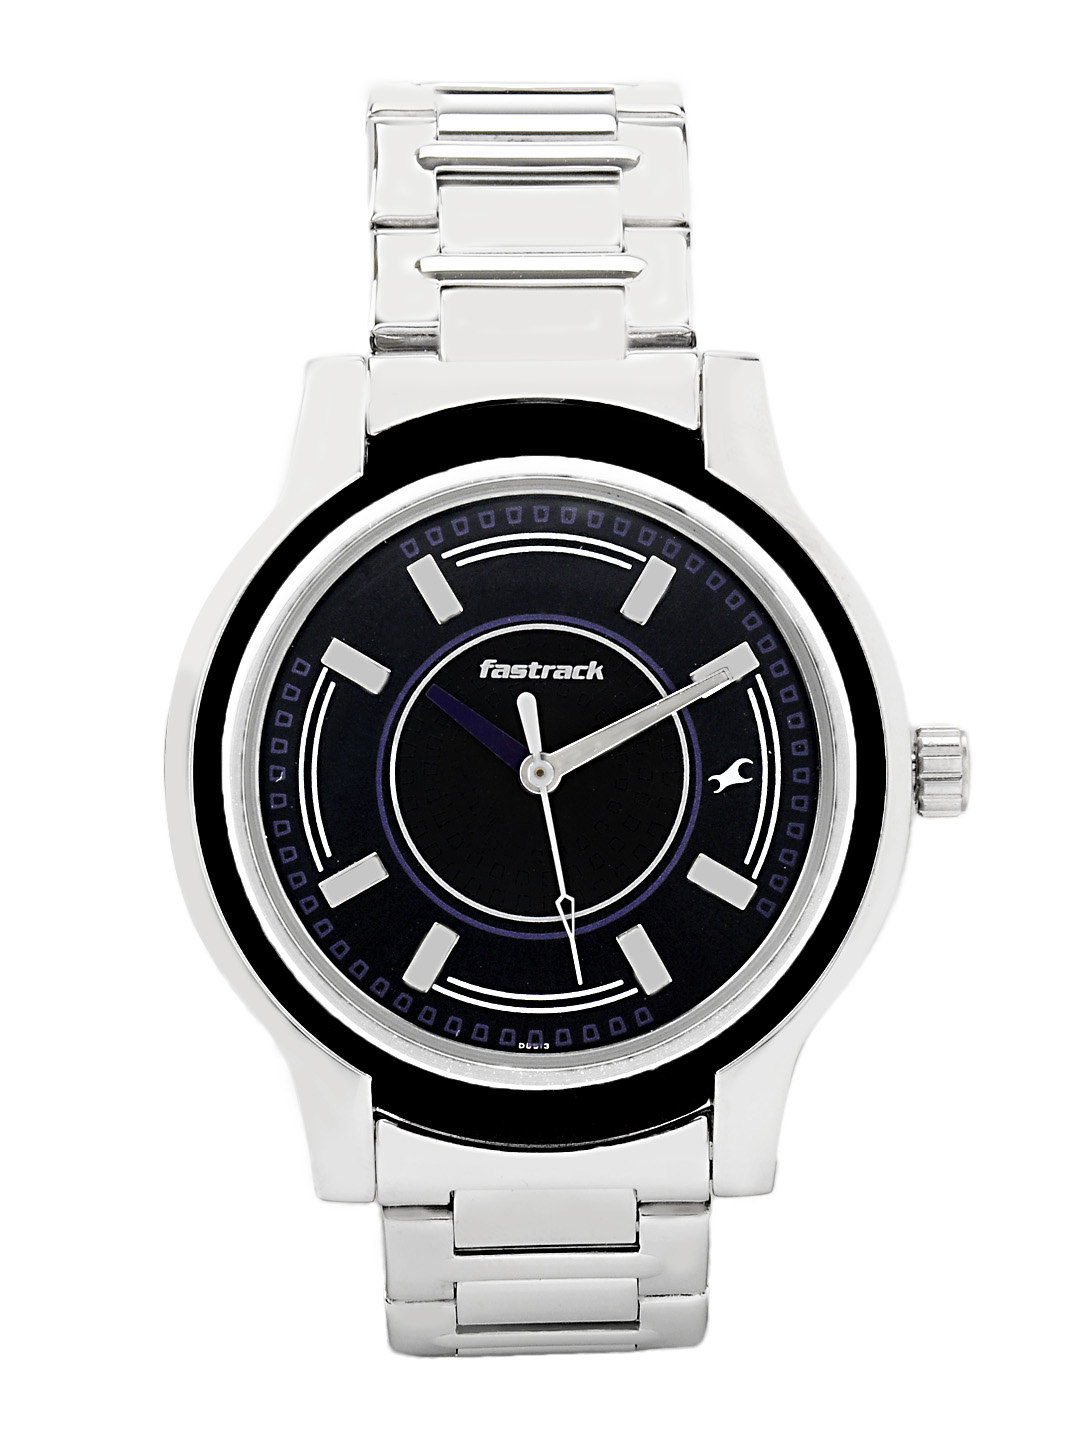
Fastrack Women Black Dial Watch
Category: Accessories / Watches / Watches
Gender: Women
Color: Black
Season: Winter 2016
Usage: Casual